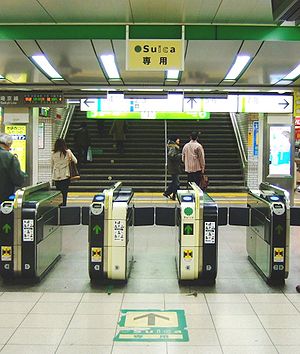
East Japan Railway Company
Chipkorttælleapparat (Suica) på Ikebukuro Station
East Japan Railway Company er japansk jernbaneselskab og et af syv selskaber grupperet i Japan Railways Group. Virksomhedsnavnet forkortes officielt JR East på engelsk og på japansk. Koncernens hovedkvarter er i Yoyogi i Shibuya i Tokyo. JR East havde 73.017 ansatte pr. 31. marts 2013. I alt havde JR East 6,169 mia. passagerer i 2008, som kørte 130,5 mia. passagerkilometer.